Physical theatre

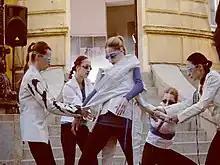
Physical theatre street performance

Physical theatre is a genre of theatrical performance that encompasses storytelling primarily through physical movement. Although several performance theatre disciplines are often described as "physical theatre", the genre's characteristic aspect is a reliance on the performers' physical motion rather than, or combined with, text to convey storytelling. Performers can communicate through various body gestures (including using the body to portray emotions).